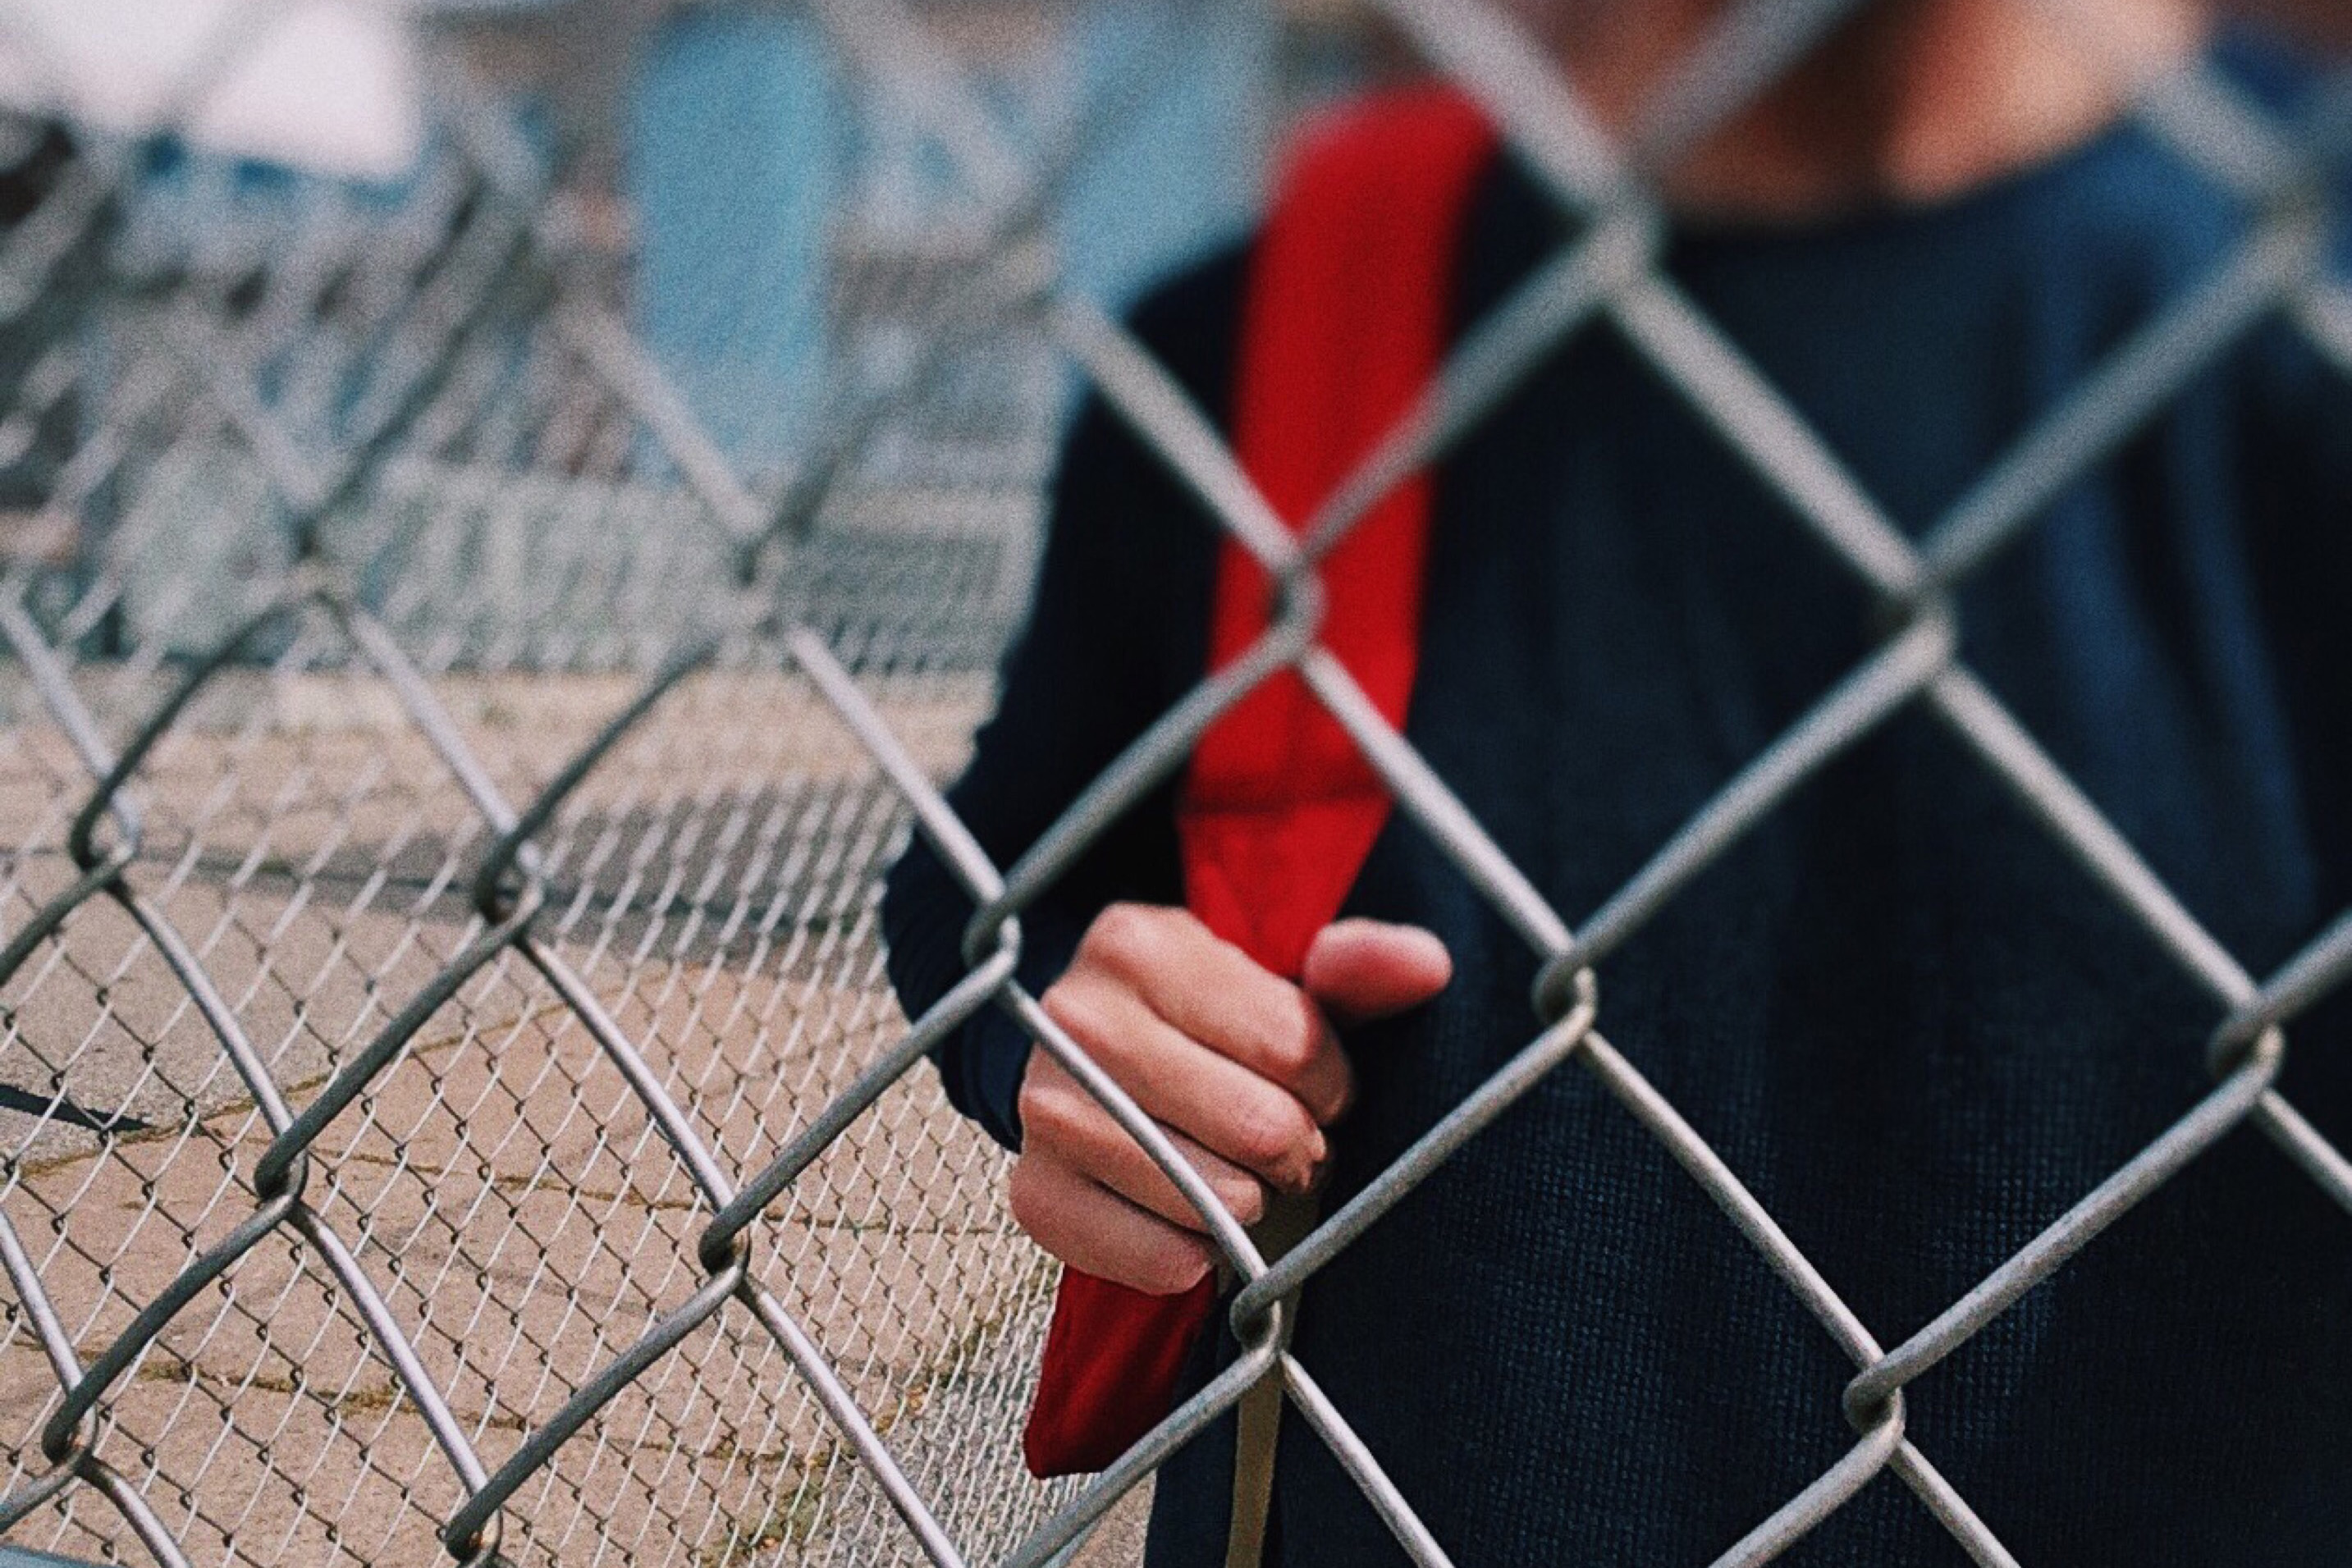
chain link fencing, wire fencing, net, hand, fence